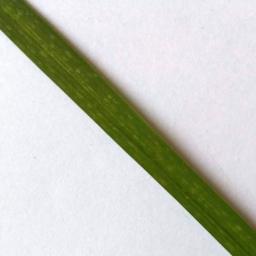
Label: Rice___Healthy